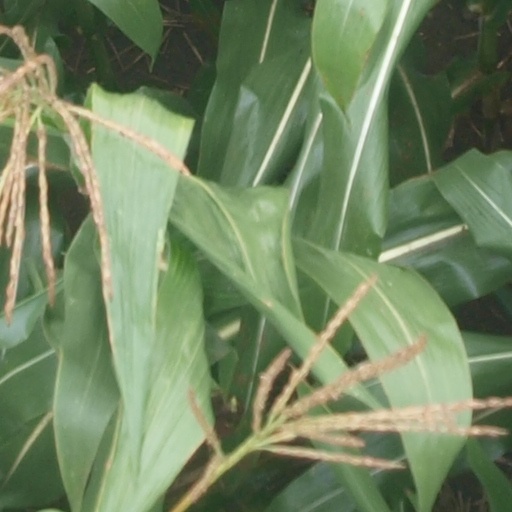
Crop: maize; corn